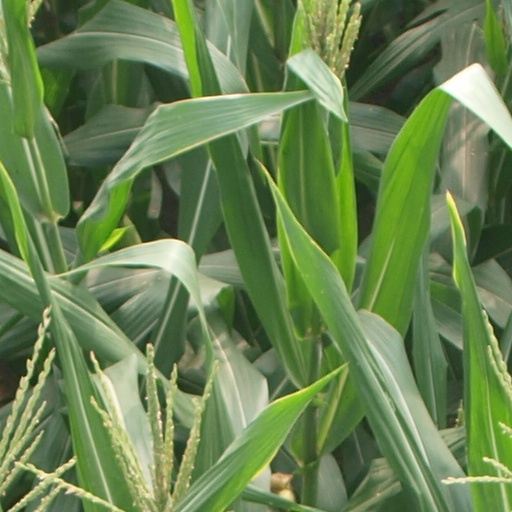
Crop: maize; corn